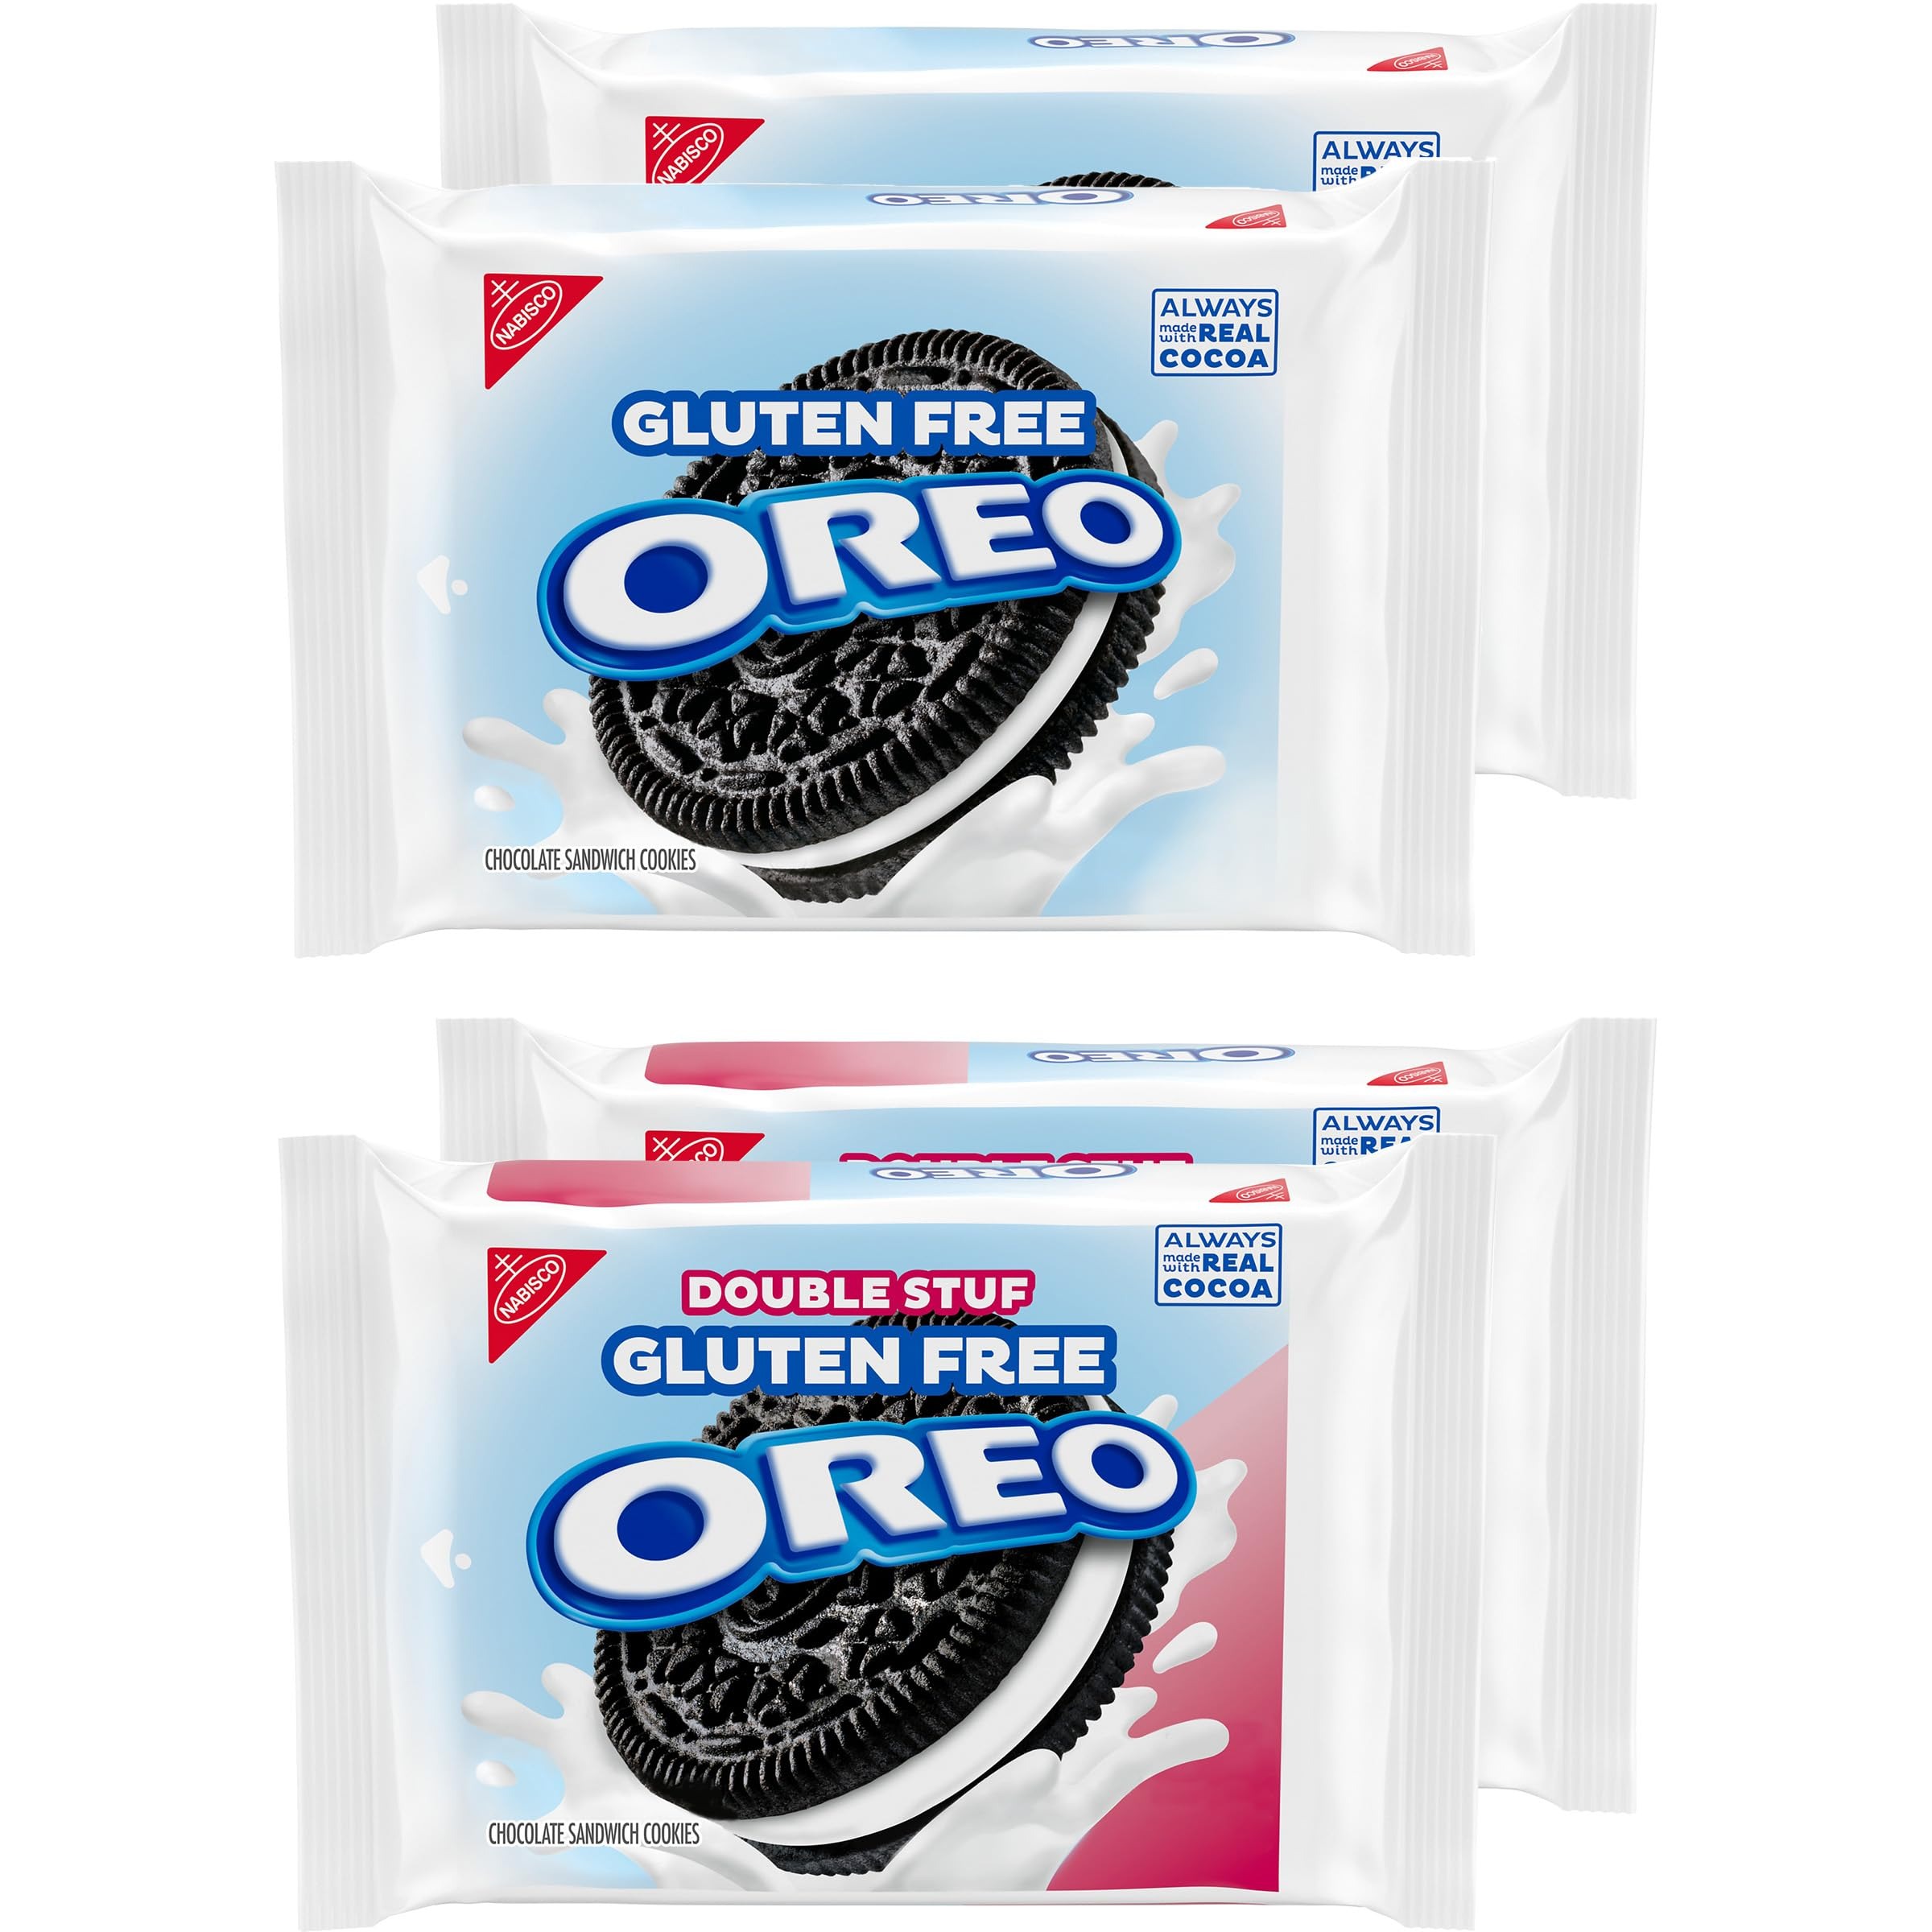
Item Name: OREO Original & OREO Double Stuf Gluten Free Cookies Variety Pack, 4 Packs
Bullet Point 1: Four total pack of OREO Gluten Free Cookies, 2 packs of OREO Gluten Free Chocolate Sandwich Cookies and 2 packs of OREO Double Stuf Gluten Free Chocolate Sandwich Cookies (packaging may vary)
Bullet Point 2: Certified gluten free OREO cookies are filled with smooth OREO creme (nearly 2x in Double Stuf) and made with a special blend of gluten free flour making them taste like the original cookie you know
Bullet Point 3: Gluten free OREO Cookies are Always made with Real Cocoa
Bullet Point 4: Enjoy OREO cookies as an easy dessert or after-lunch treat, or whenever you want to make moments a little sweeter. They’re also good for gluten free snacks care packages, sweet school snacks, and more
Bullet Point 5: Resealable packs help your Kosher cookies stay fresh, which means you can look forward to a crisp creme-filled cookie whenever you’re ready for a sweet treat!
Value: 54.64
Unit: Ounce

Price: 19.69